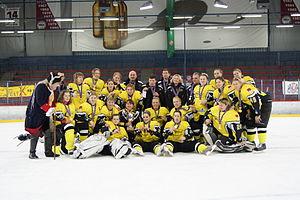
La saison 2009-2010 est la 6ᵉ édition de la Coupe d'Europe féminine des clubs champions de hockey sur glace.
La Coupe d'Europe féminine des clubs champions est une compétition internationale de clubs de hockey sur glace, organisée annuellement par la Fédération internationale de hockey sur glace entre 2004 et 2015.